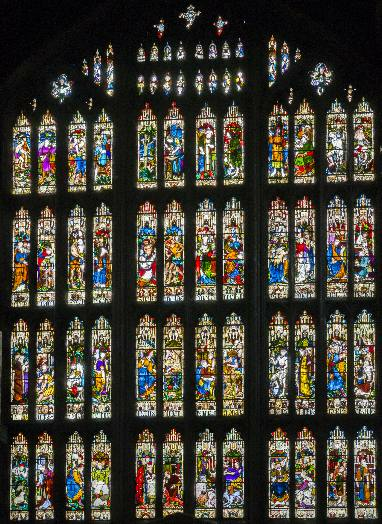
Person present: No